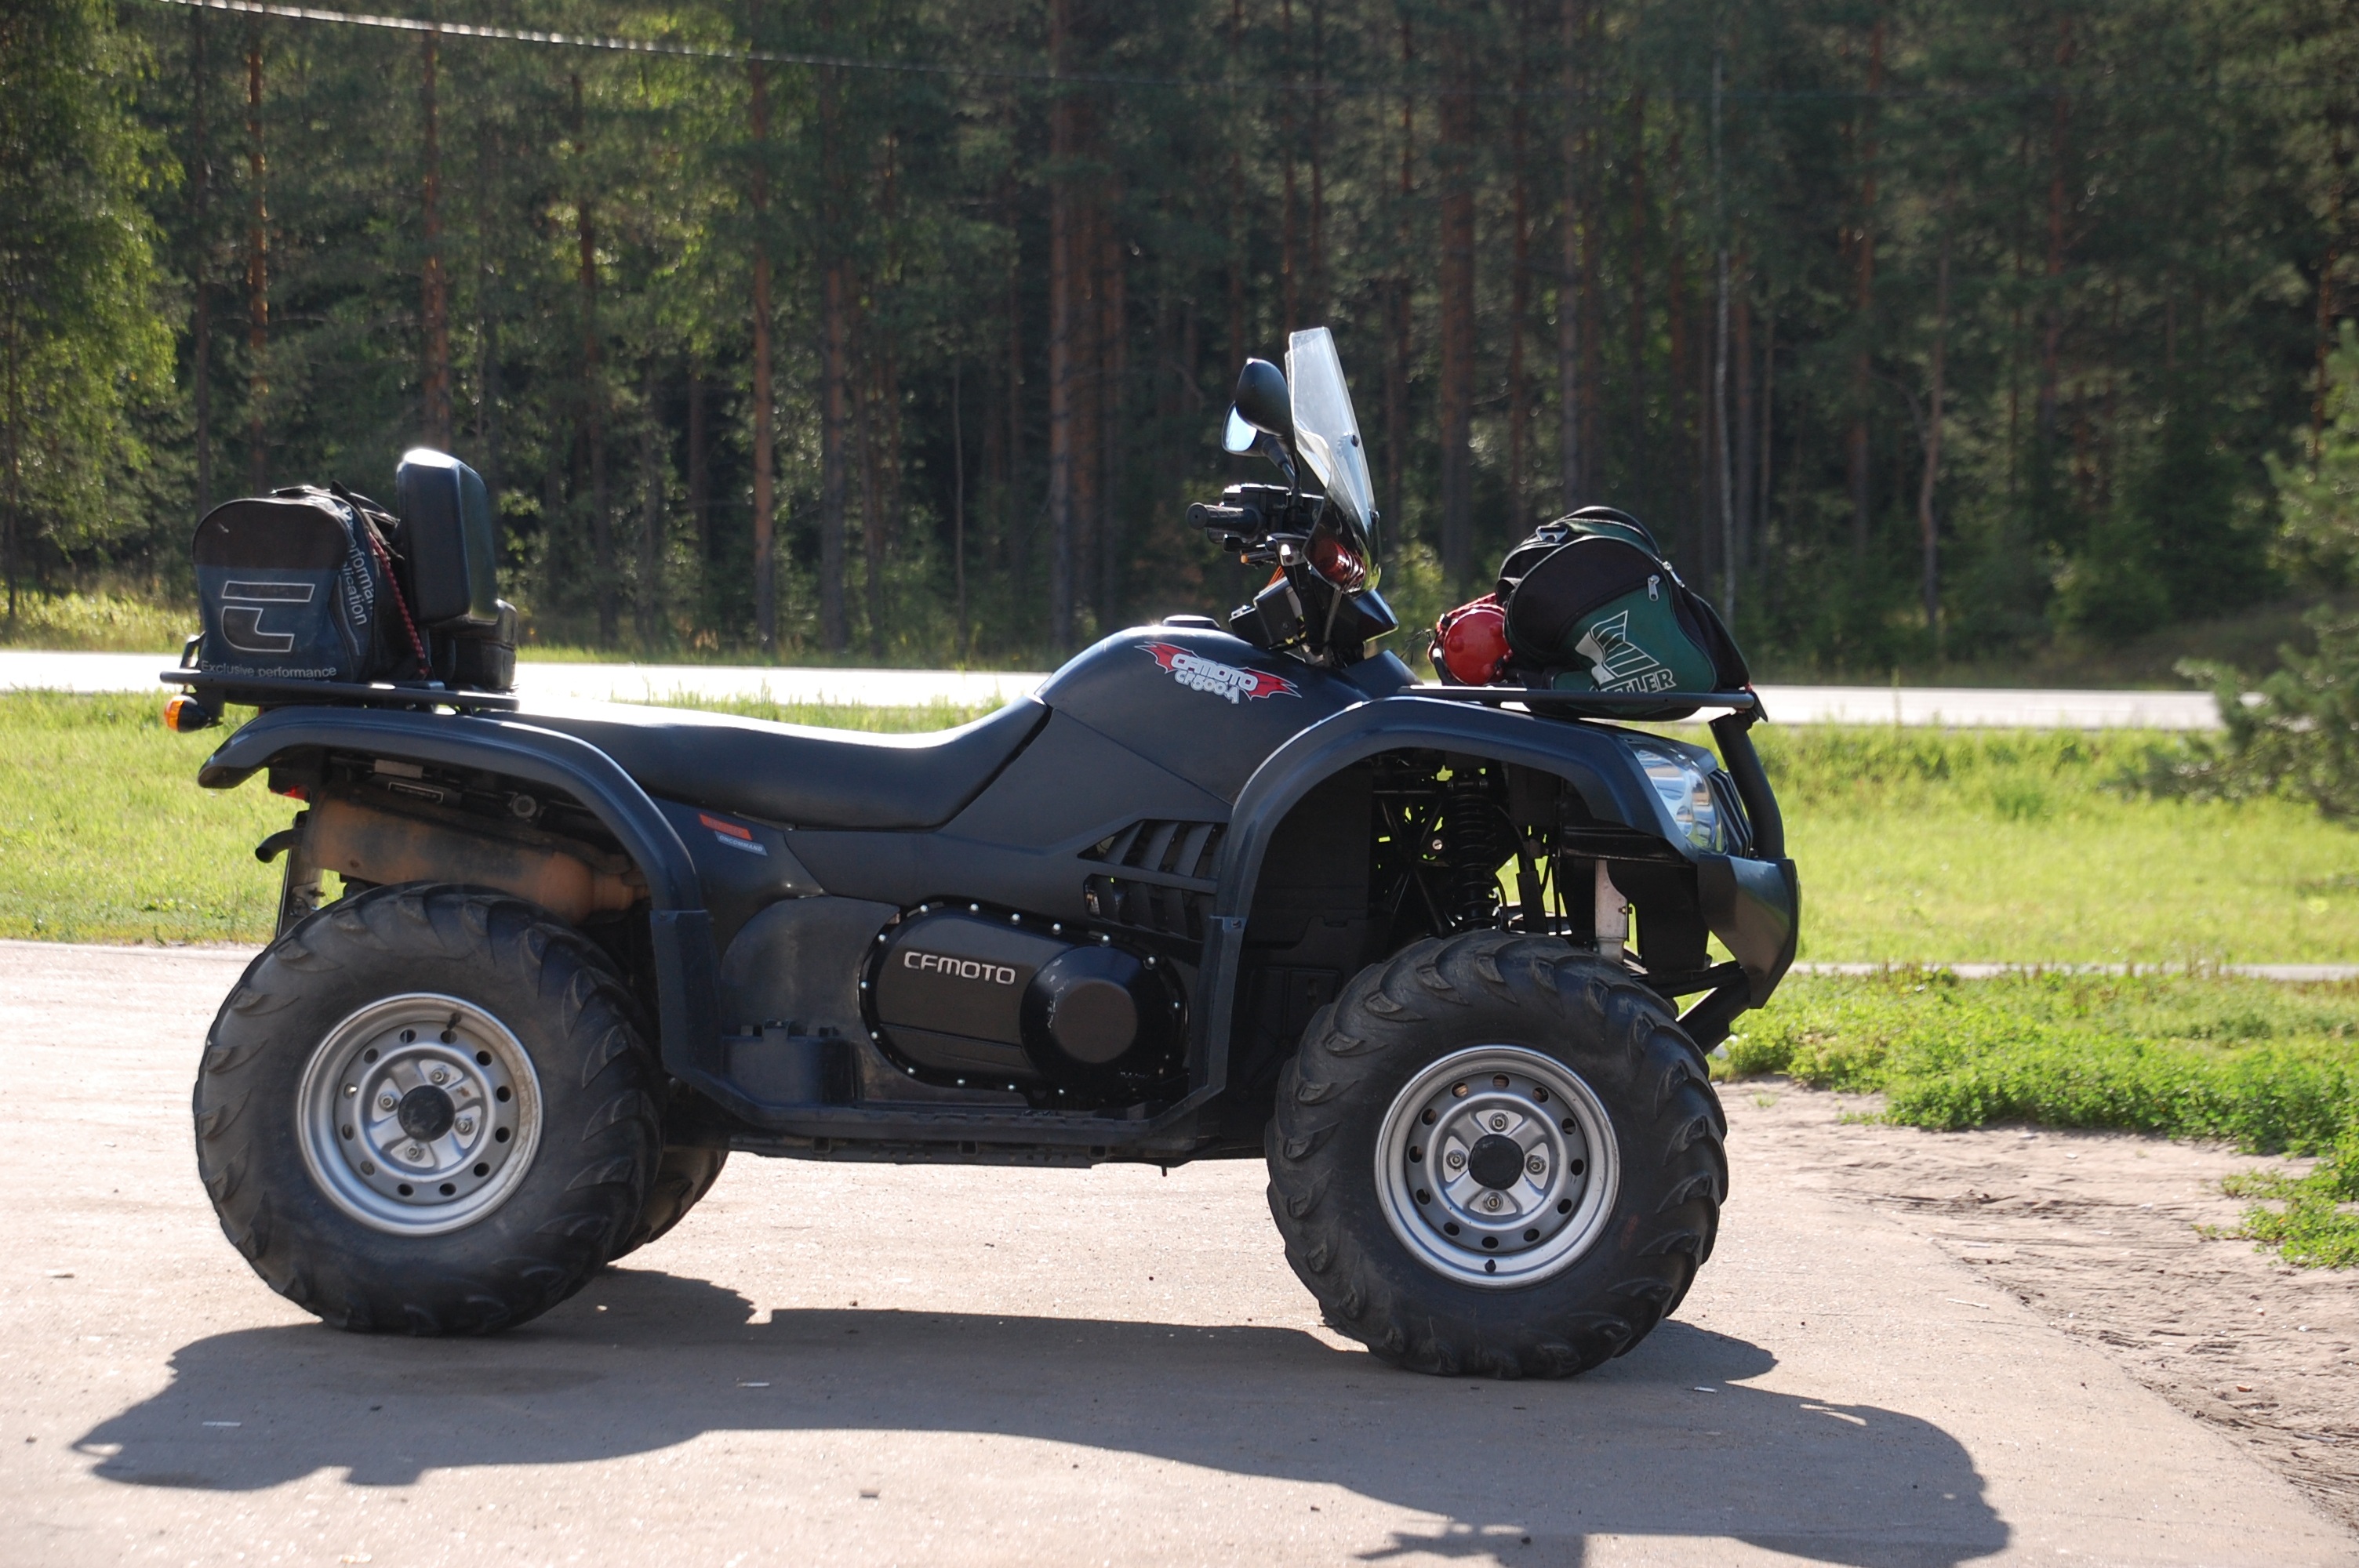
road, car, summer, transport, vehicle, motorcycle, bumper, racing, motorsport, atv, all terrain vehicle, off road vehicle, means of transportation, land vehicle, automobile make, automotive exterior, off roading